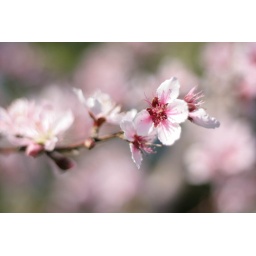
It's spring time! I hope that this tree actually bears fruit in the summer...